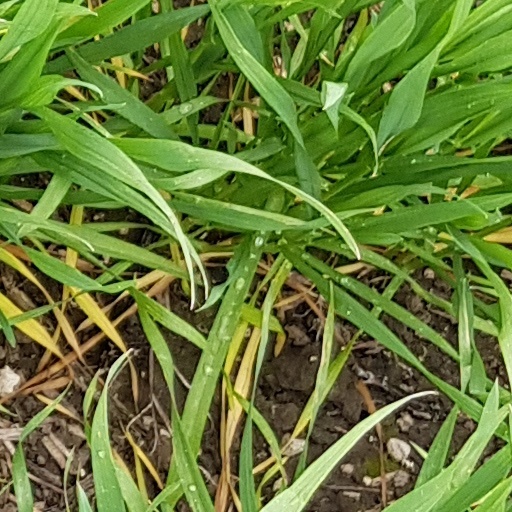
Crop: wheat